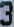
Number: 3